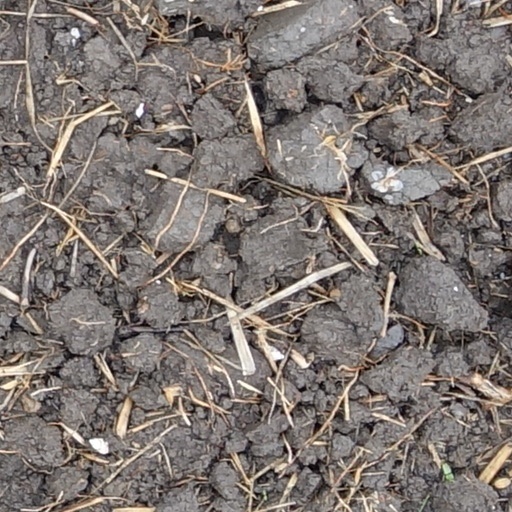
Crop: wheat